Culnady

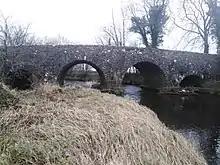
Dunglady Bridge Knockoneil

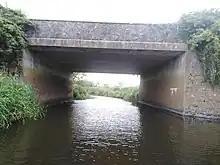
Eden Bridge Clady

The Grillagh River which is the river that flows through the village underneath the Old Culnady Bridge where a large weir has been constructed to dam the Grillagh for hydro energy for the Culnady mill which is nothing more than rubble these days the Grillagh merges with the Knockoneil to form the Clady below Curdian Bridge.